Mao Zedong thanking Japan controversy

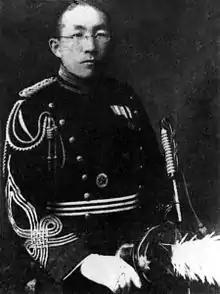
Lt. General who led the Imperial Japanese Army Air Service during the "Operation 101" and "102" joint-strike bombing campaigns, led a targeted aerial-assassination strike on Generalissimo Chiang Kai-shek on 30 August 1941; he would put forth his ""Futility of the Chongqing Bombing Thesis"" (重慶爆擊無用論) days after the failed assassination strike, and gained a reputation as a post-war anti-war pacifist, establishing the "China-Japan Servicemen's Devotion Society" (日中友好军人协会)

In 1960, when Mao Zedong spoke to a Japanese literary delegation, he mentioned, "I spoke to many Japanese friends about this incident, and some of them said that it was not good for Japan to invade China. I said of course the invasion was bad, but we should not look at this bad side alone, on the other hand, Japan has done us a great favour in China. If Japan had not occupied half of China, the Chinese people would not have awakened. In this respect, we have to "thank" the Japanese Imperial Army. Who is educating you Japanese people now? It is the U.S. imperialists who are your negative teachers, and they are also our negative teachers. ...It is possible and necessary for our two peoples, China and Japan, to cooperate because both are oppressed by U.S. imperialism and have common positions."